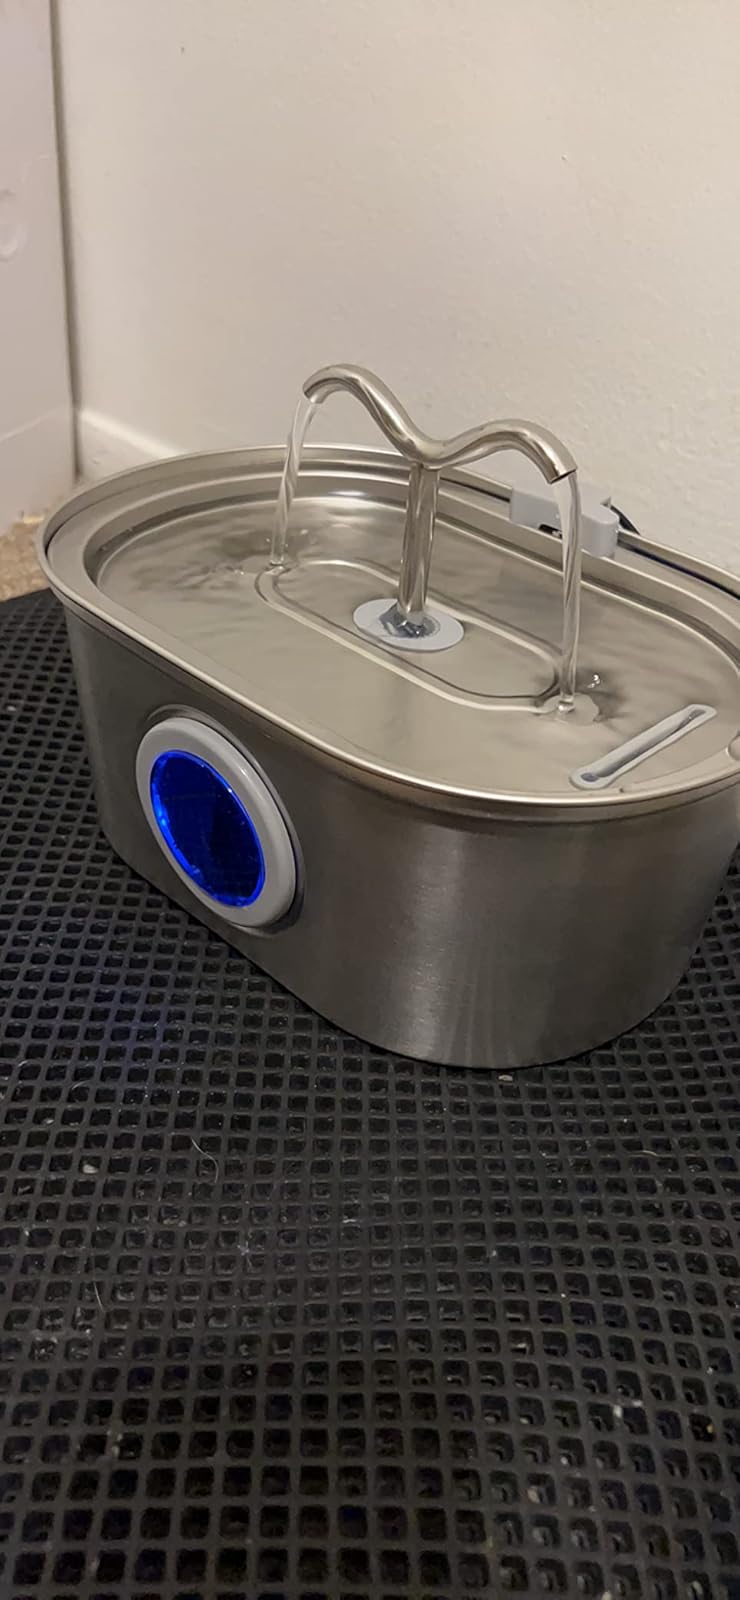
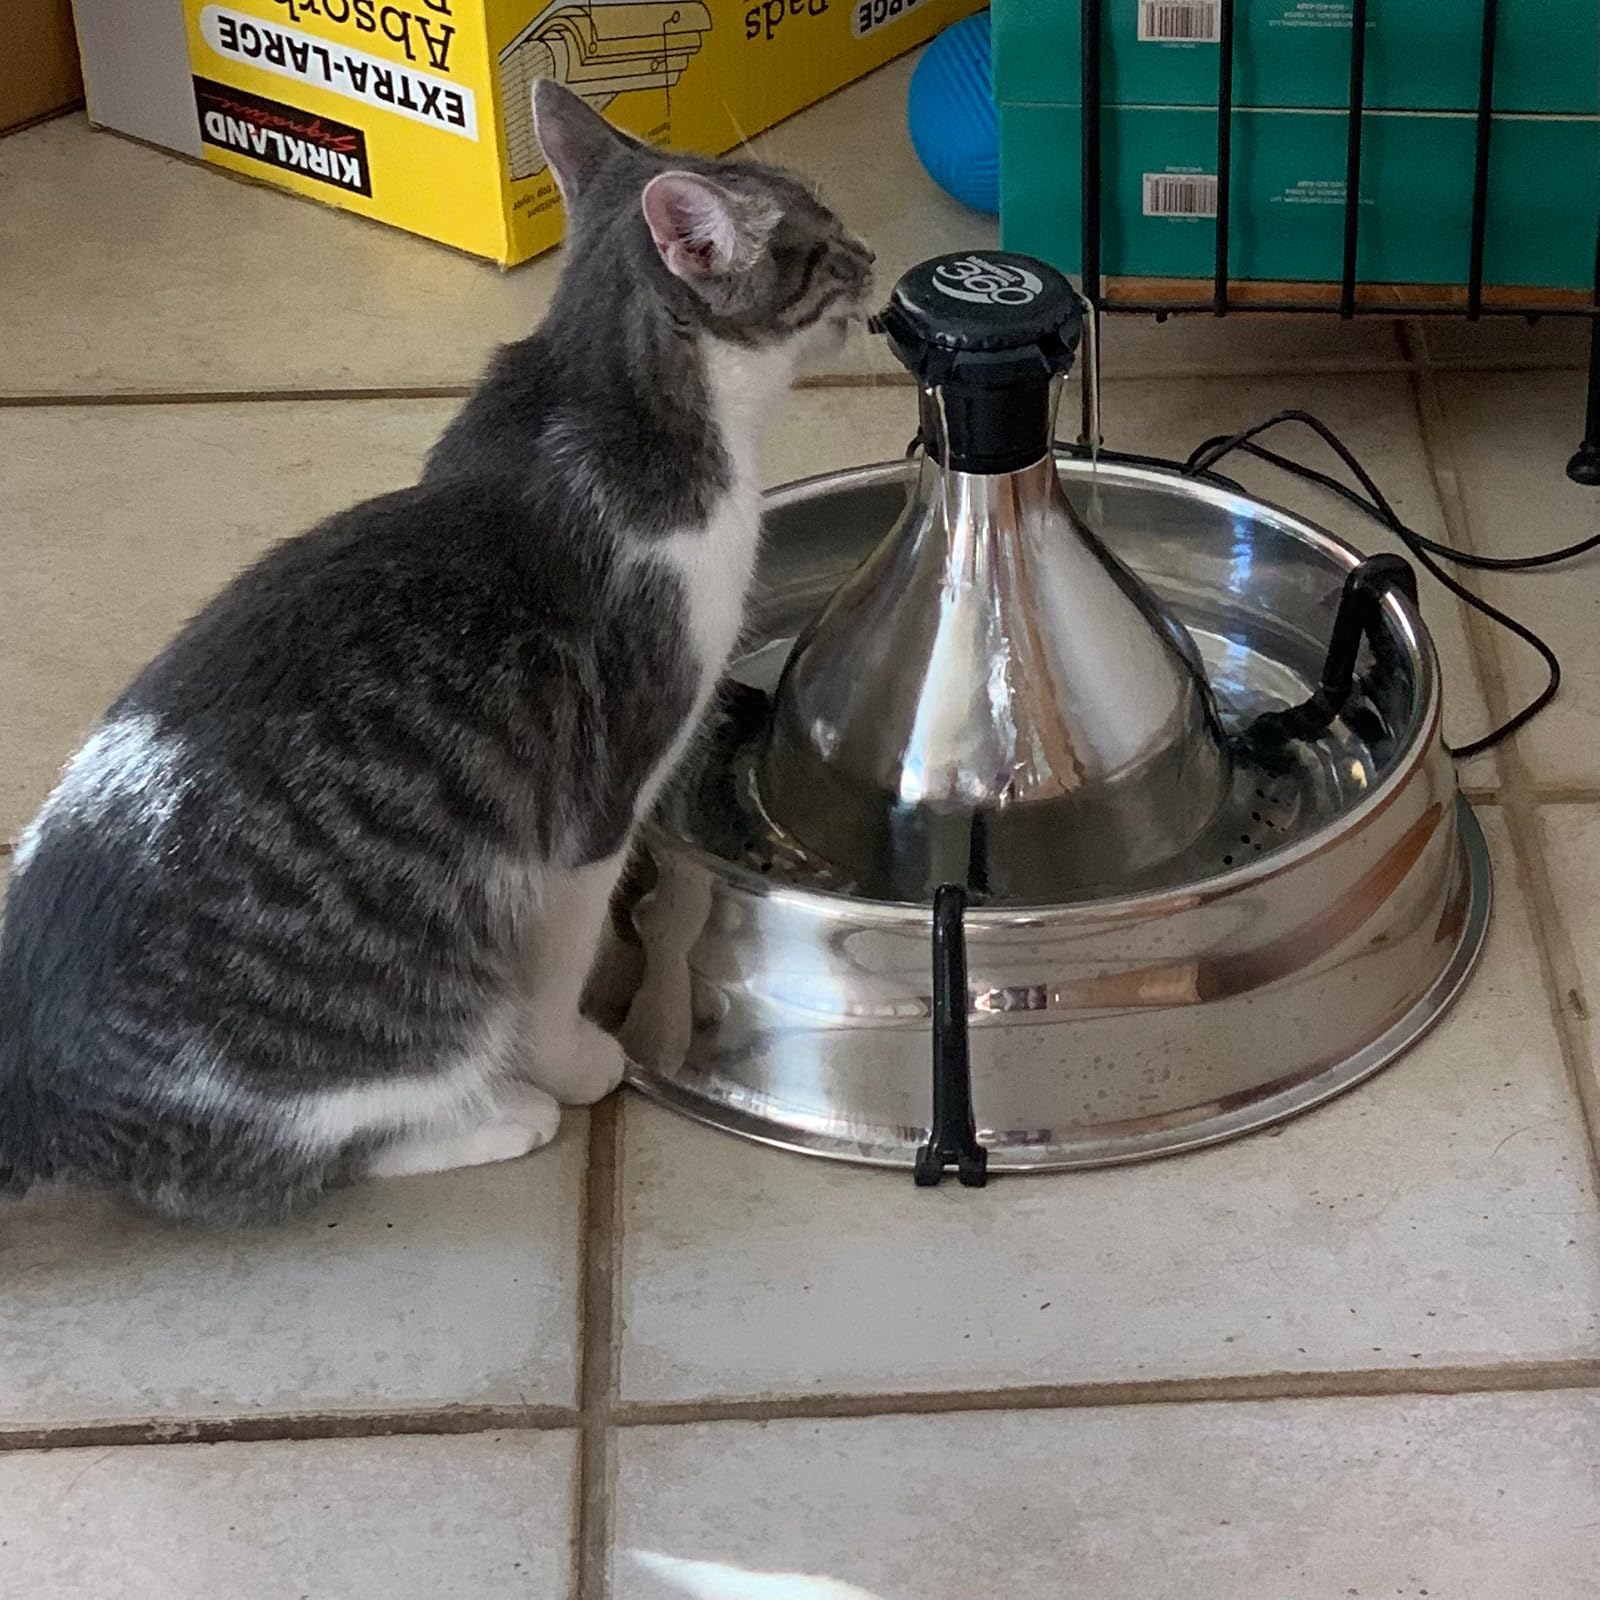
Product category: items_bowl
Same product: no